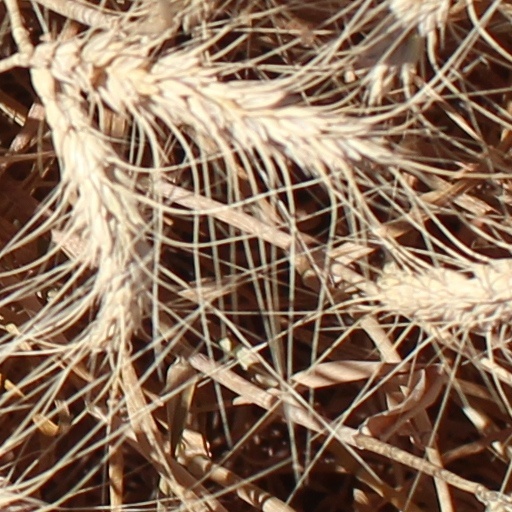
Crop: wheat